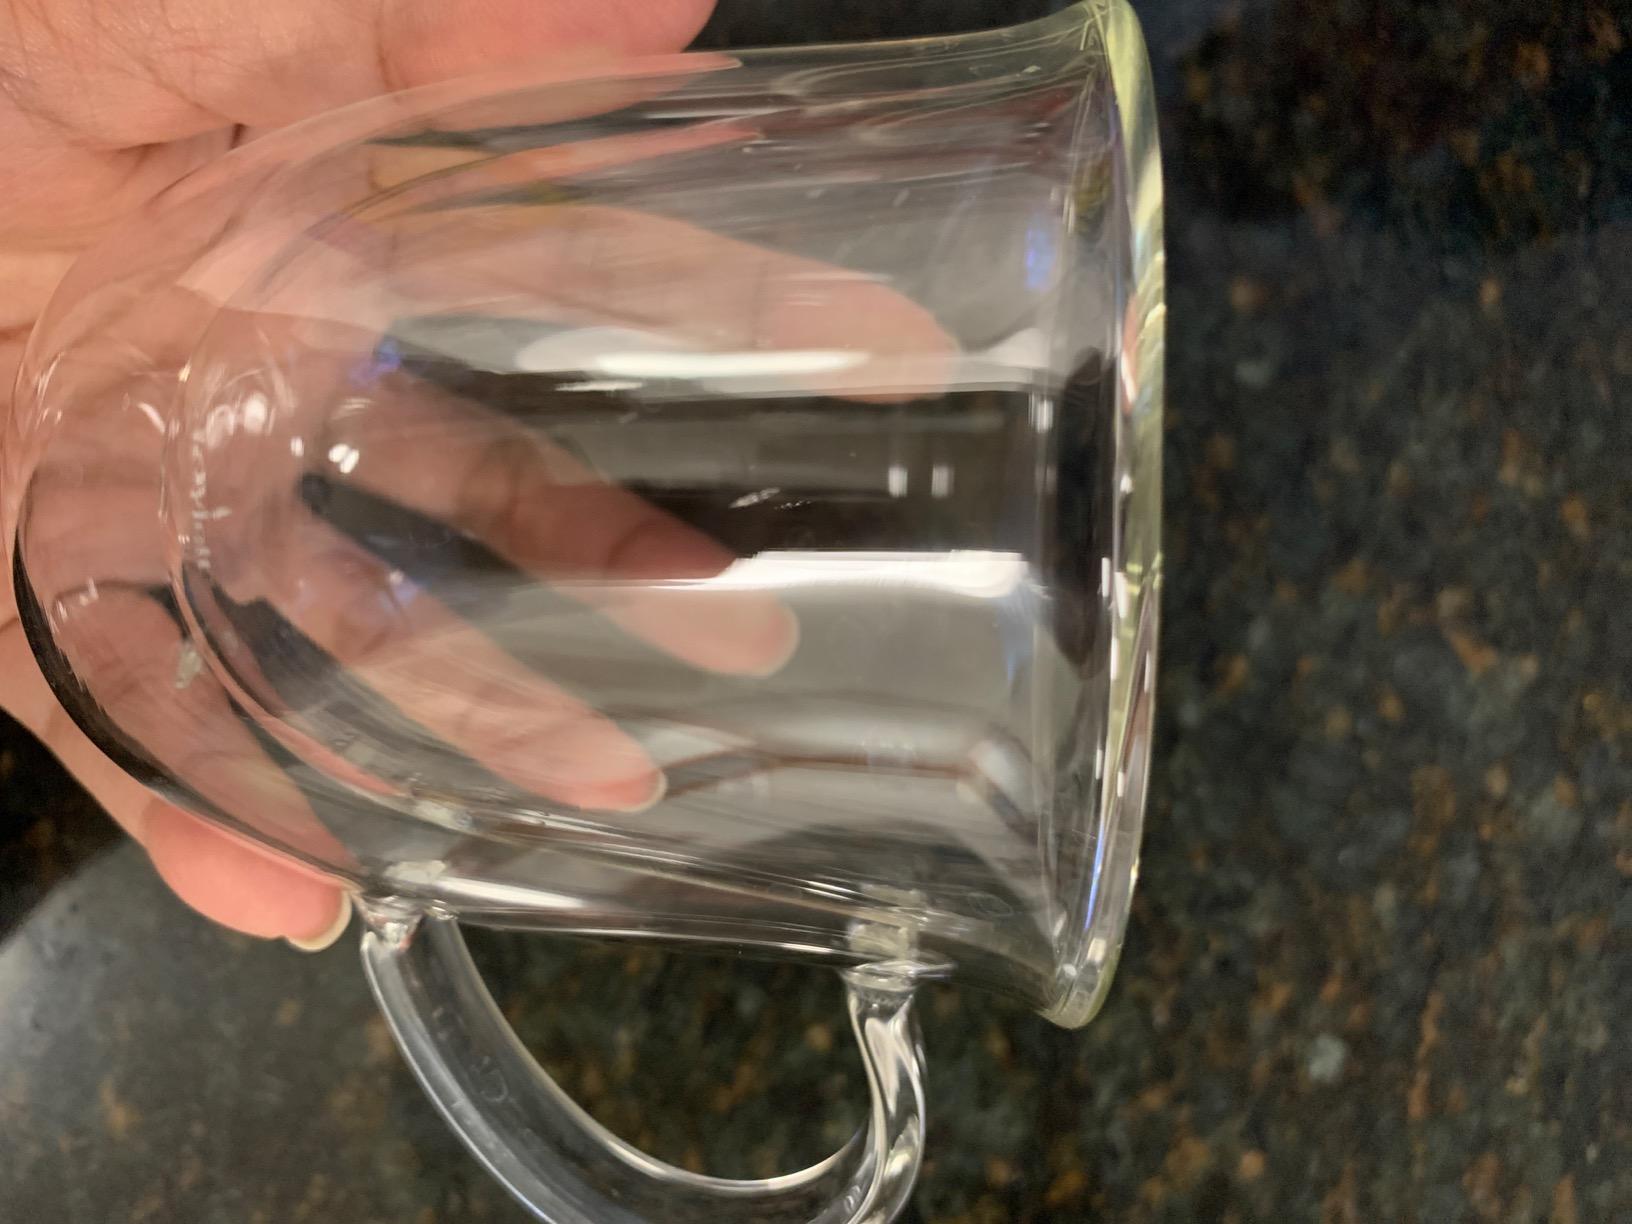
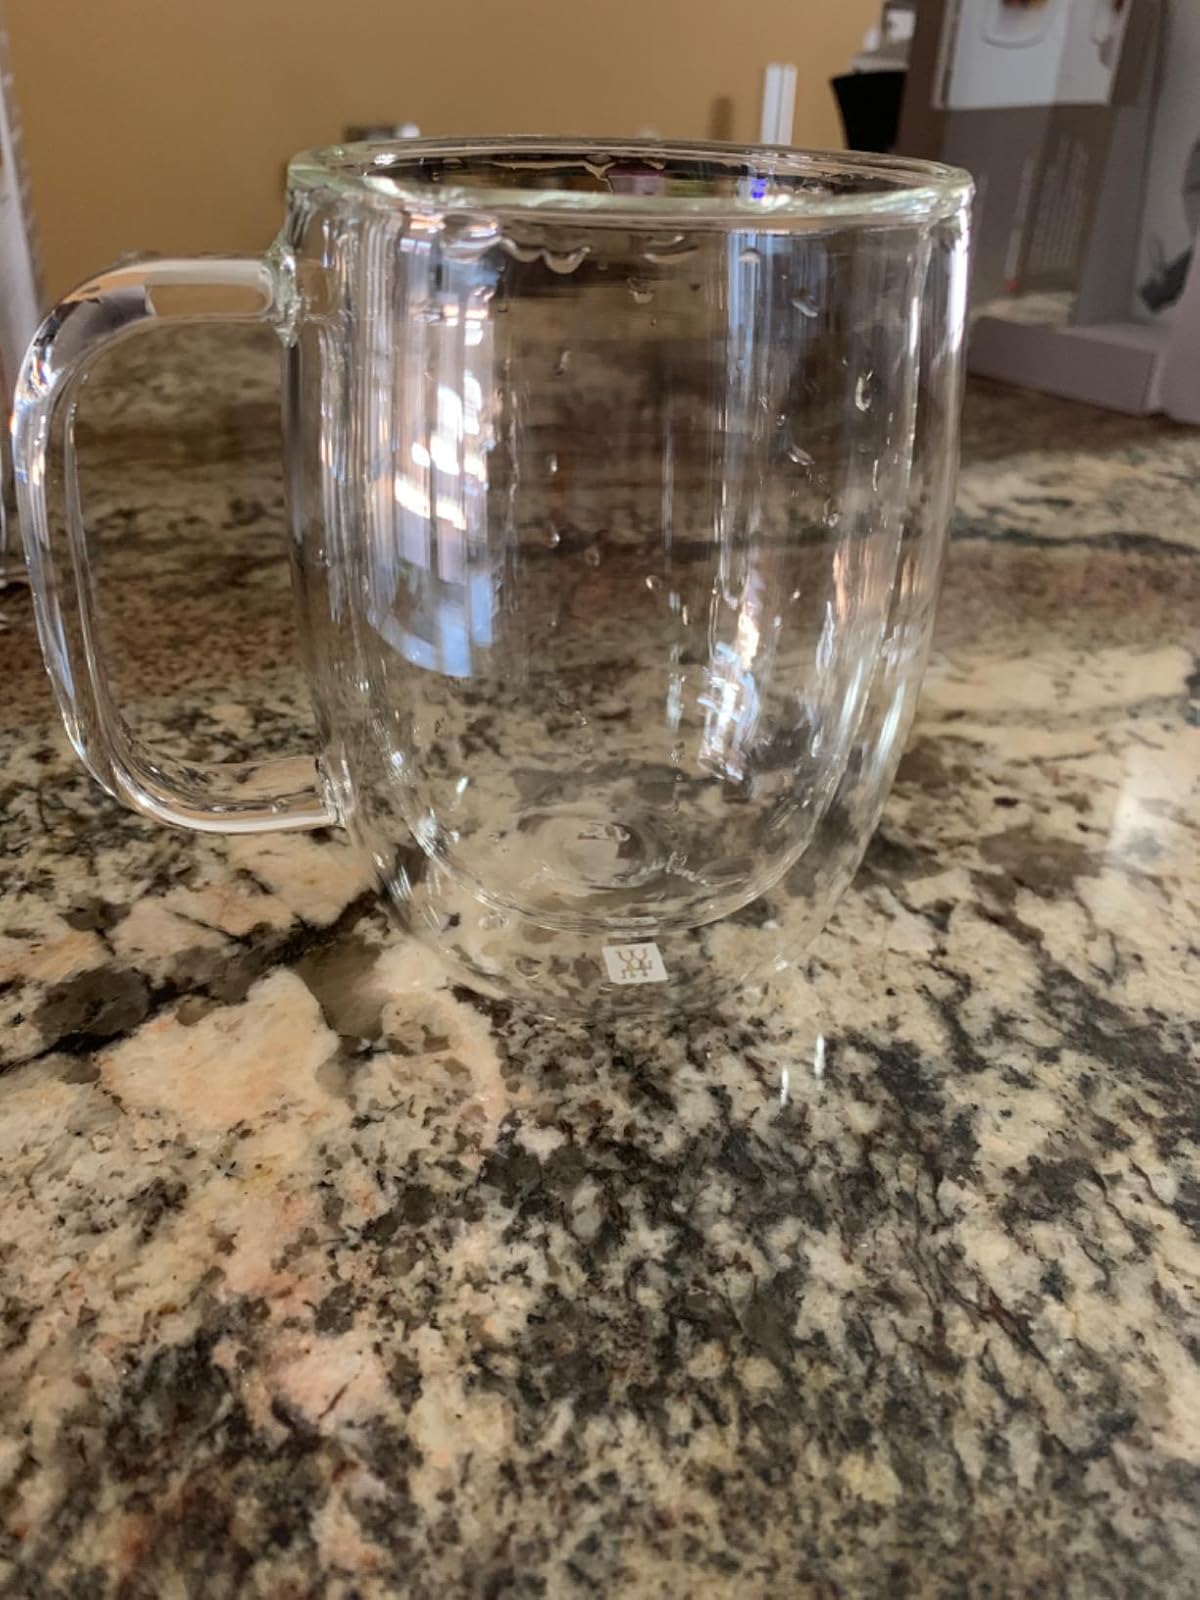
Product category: items_mug
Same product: no